Spider-Man Strikes Back

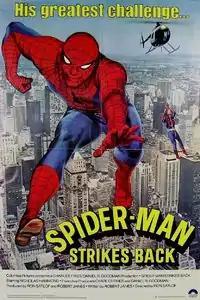
British theatrical release poster

Spider-Man Strikes Back is a 1978 American superhero film that had a theatrical release abroad, a composite of the two-parter episode "Deadly Dust" of the contemporary television show "The Amazing Spider-Man", released on 8 May 1978. It was directed by Ron Satlof, written by Robert Janes and stars Nicholas Hammond as the titular character, Robert Alda, Robert F. Simon, Joanna Cameron, and Michael Pataki. The film was preceded by "Spider-Man" and followed by "".